William W. Kincaid

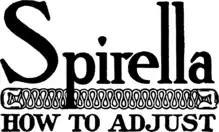
Spirella logo, 1913.

William Wallace Kincaid (April 26, 1868 – May 19, 1946) was an American entrepreneur, businessman, executive, and inventor. He was founder of the Spirella Co., manufacturer of Spirella corsets, and served as president of the National Personnel Association and as president of the American Management Association.